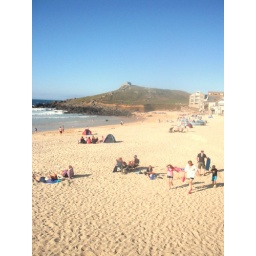
View of 'The Island' in the distance and not a cloud in the sky